Boca Juniors (women)

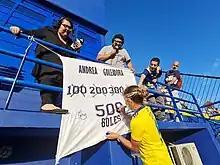
Andrea Ojeda, Boca Juniors top goal scorer with over 500 goals.

List of players that were called up for a FIFA Women's World Cup while playing for Boca Juniors. In brackets, the tournament played: